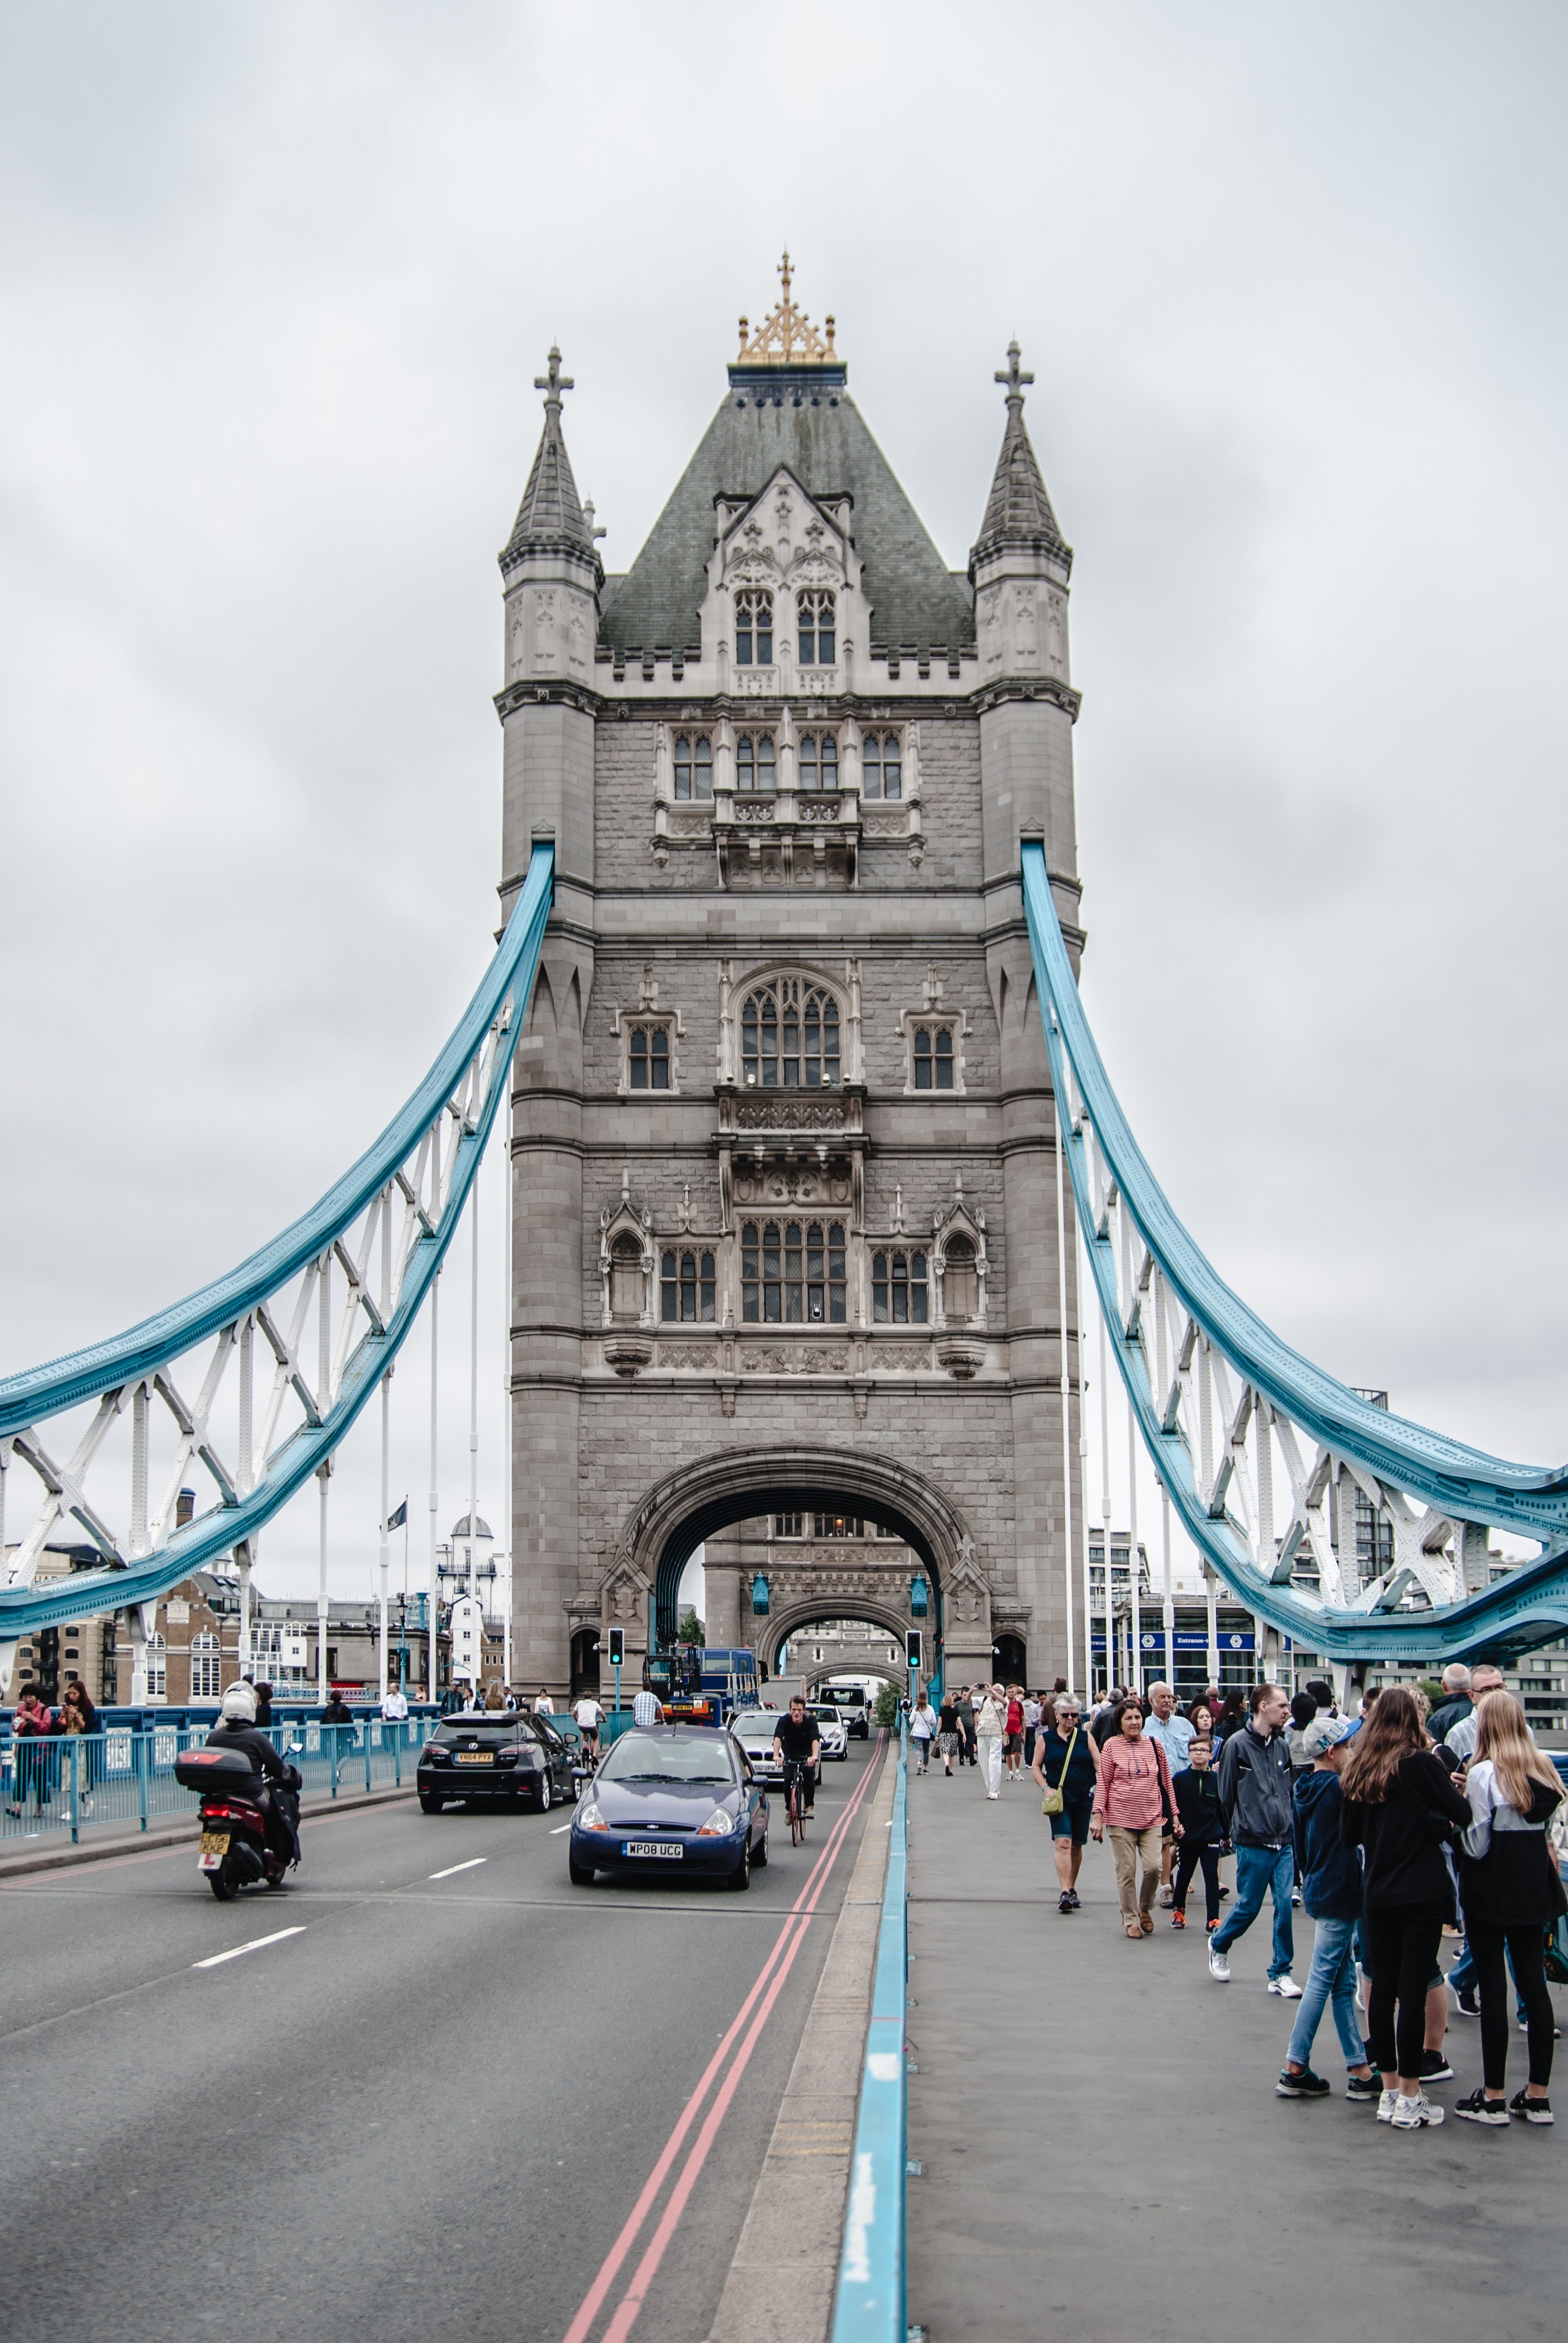
landmark, bridge, architecture, urban area, town, city, sky, tower, building, metropolis, metropolitan area, pedestrian, tourism, street, tourist attraction, vacation, suspension bridge, nonbuilding structure, thoroughfare, skyway, facade, road, town square